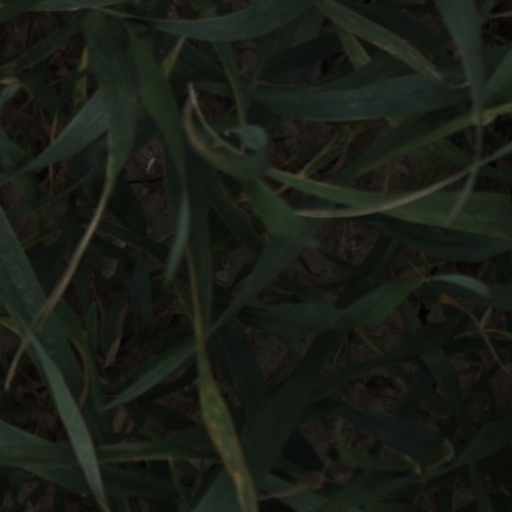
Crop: wheat